Jack de Sequeira

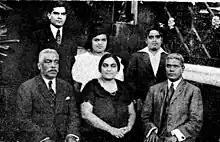
De Sequeira (top right) along with his siblings, parents and uncle.

João Hugo Eduardo de Sequeira was born in Rangoon, British Burma (now Yangon, Myanmar) on 20 April 1915, to Erasmo de Sequeira and Ana Julia de Sa e Sequeira. After completing schooling in Portuguese medium at the Lyceum, he studied medicine at Escola Médica de Goa. However, his father died when he was 21, forcing him to discontinue studies in order to look after the family business.